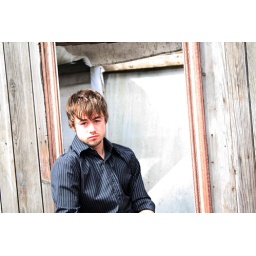
Don't try sitting in a broken window frame at home kids